Flashback (Star Trek: Voyager)

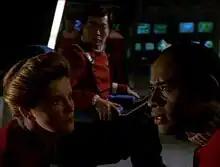
Janeway, Sulu and Tuvok on the bridge of the "Excelsior"

"Flashback" is the 44th episode of the American science fiction television series "". It is the second episode of the . The episode aired on UPN on September 11, 1996.